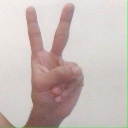
अक्षर: क